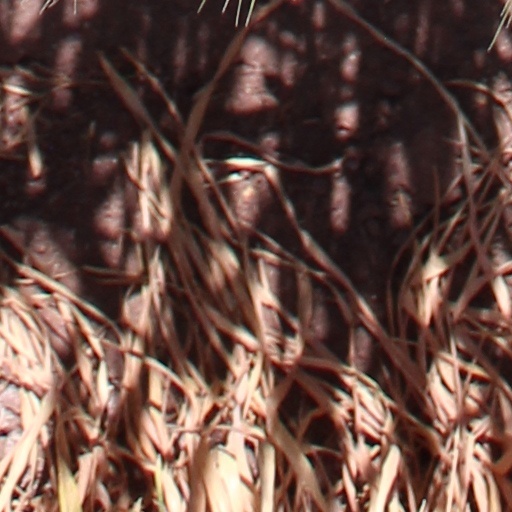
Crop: wheat